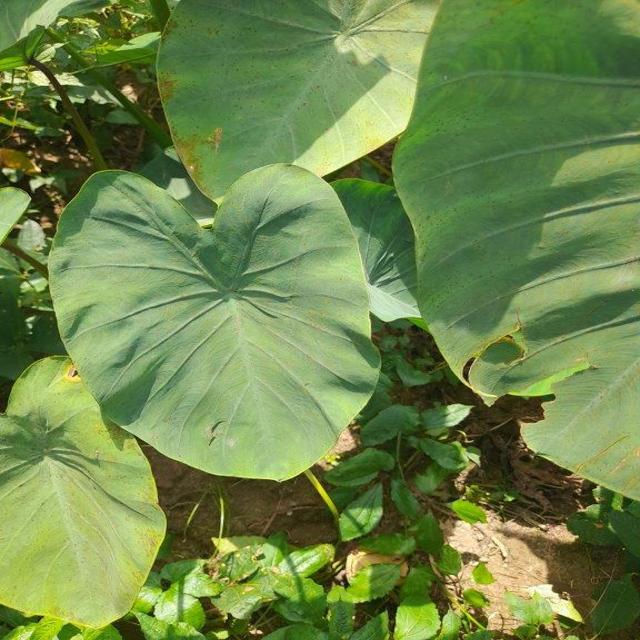
Label: Healthy